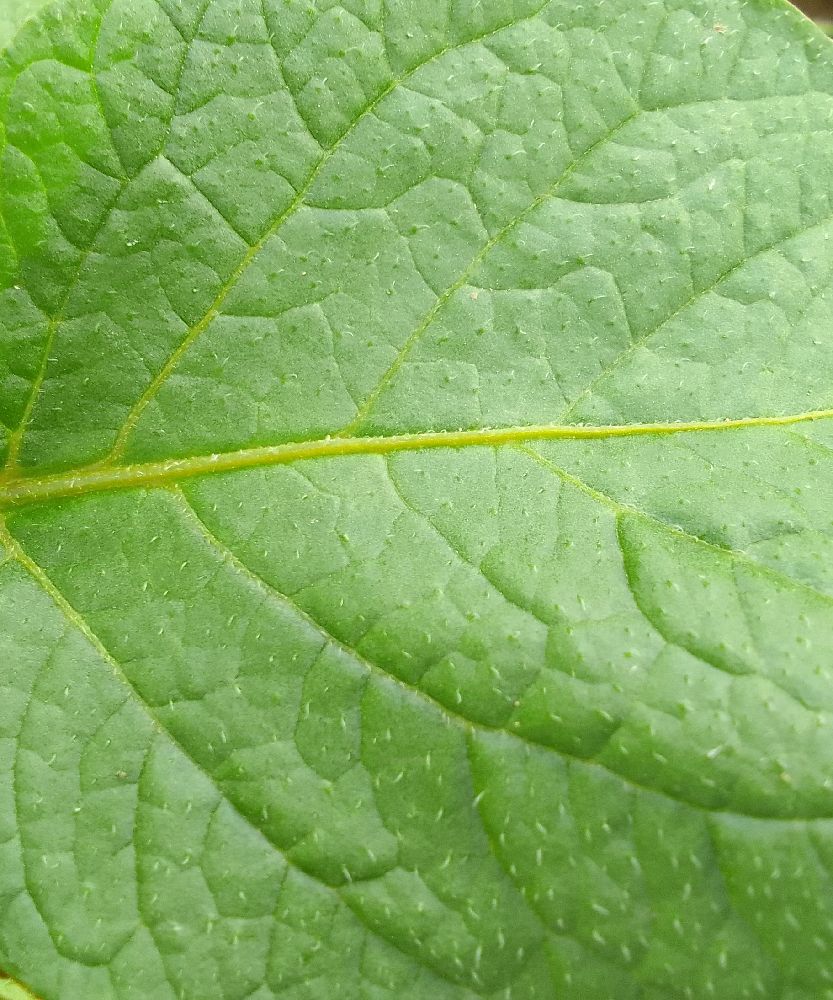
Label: Healthy